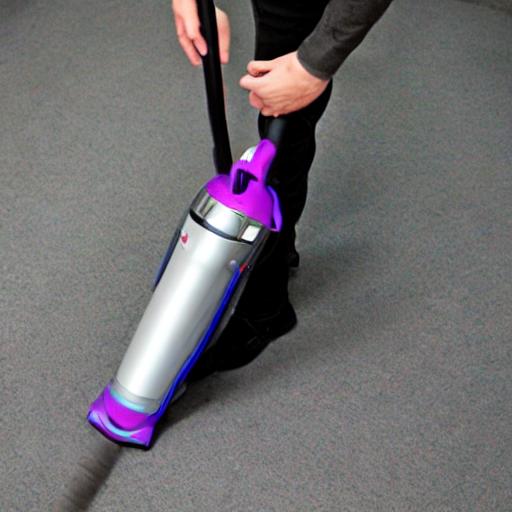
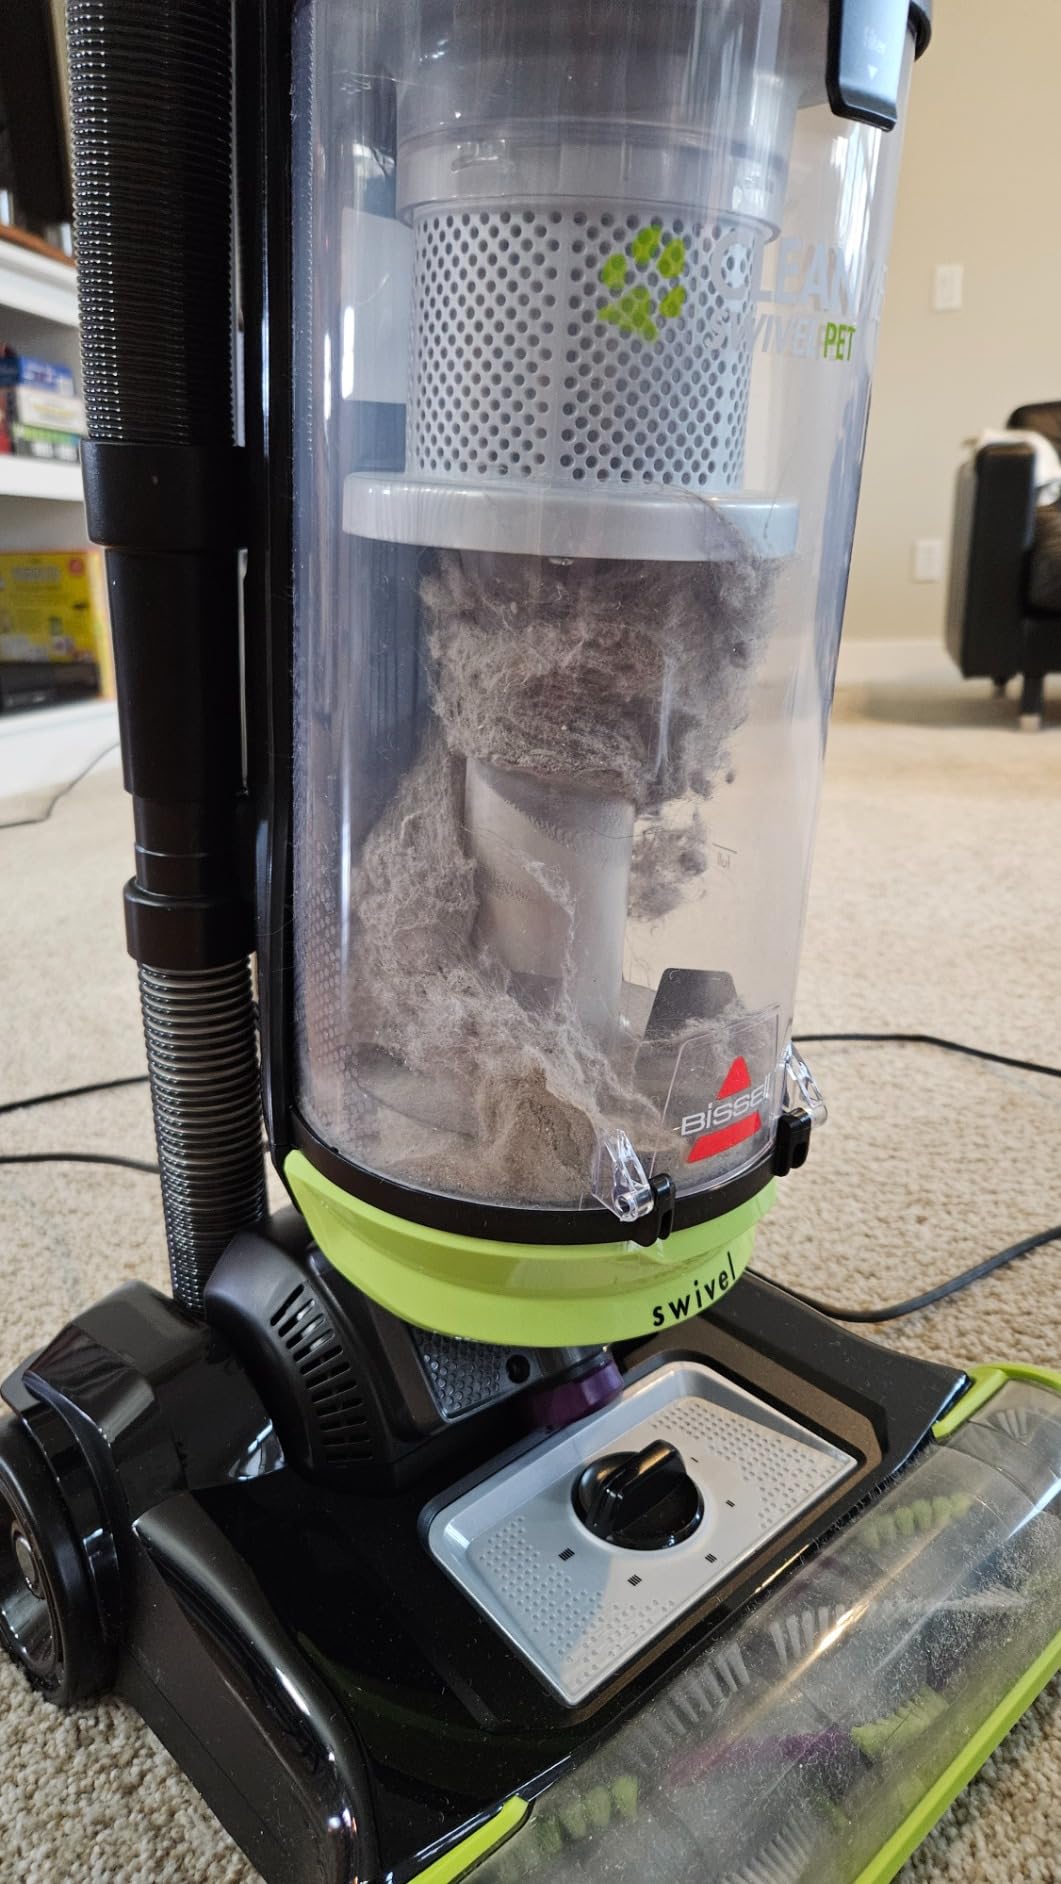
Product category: items_vacuum
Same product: no